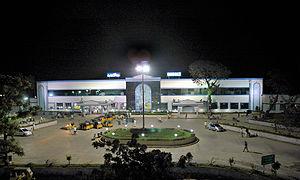
Ongole est une ville indienne située dans le district de Prakasam dans l'État de l'Andhra Pradesh. En 2012, sa population était de 204 746 habitants.